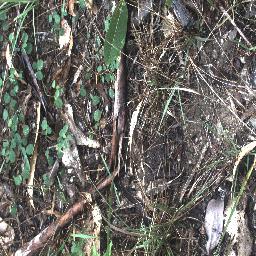
Label: negative